Water frame

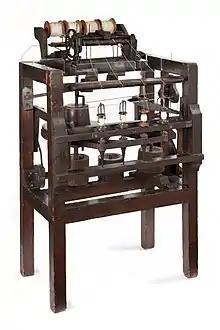
Oldest surviving Arkwright water frame, (Photo © <a href="https%3A//www.sciencemuseumgroup.org.uk/">The Board of Trustees of the Science Museum

The water frame is a spinning frame that is powered by a water-wheel.